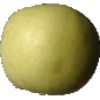
Label: Apple Golden 3